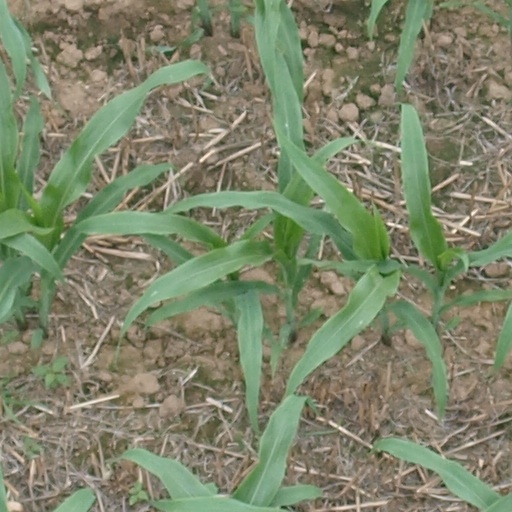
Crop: maize; corn